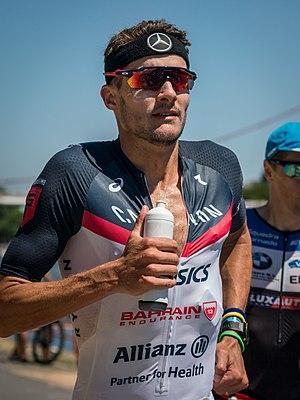
Jan Frodeno Ironman Allemagne 2018
Les championnats du monde d'Ironman 2019 se déroule le 12 octobre 2019 à Kailua-Kona dans l'État d'Hawaï. Ils sont organisés par la World Triathlon Corporation. C'est la 43ᵉ édition de l'épreuve historique du triathlon longue distance